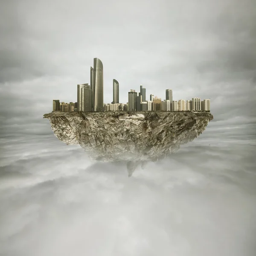
big city in the sky